Disinformation

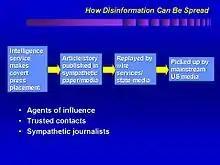
How Disinformation Can Be Spread, explanation by U.S. Defense Department (2001)

The United States Intelligence Community appropriated use of the term "disinformation" in the 1950s from the Russian "dezinformatsiya", and began to use similar strategies during the Cold War and in conflict with other nations. "The New York Times" reported in 2000 that during the CIA's effort to substitute Mohammed Reza Pahlavi for then-Prime Minister of Iran Mohammad Mossadegh, the CIA placed fictitious stories in the local newspaper. Reuters documented how, subsequent to the 1979 Soviet Union invasion of Afghanistan during the Soviet–Afghan War, the CIA put false articles in newspapers of Islamic-majority countries, inaccurately stating that Soviet embassies had "invasion day celebrations". Reuters noted a former U.S. intelligence officer said they would attempt to gain the confidence of reporters and use them as secret agents, to affect a nation's politics by way of their local media.